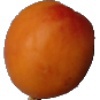
Label: Apricot 1